Jewish ghettos in Europe

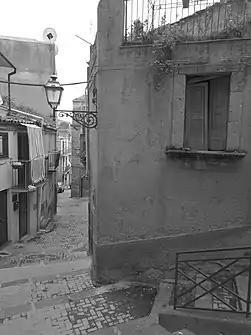
Jewish quarter "Giudecca" or "Iudeca" Caltagirone, Italy

In 1590, Vincenzo Gonzaga expelled all foreign-born Jews from Mantua; in 1602, he forbade Jewish physicians from treating Christian patients without special permission; in 1610 he established a ghetto, and in 1612 compelled all Jews to live in it. In 1610 Jews constituted about 7.5 percent of the population of Mantua. In 1630 the Mantua ghetto was sacked by imperial troops and destroyed. Among the Jewish dead or missing were the composer Salamone Rossi and his sister the opera singer Madama Europa.